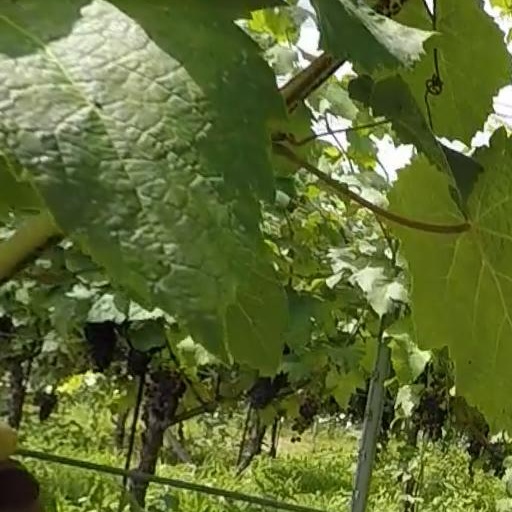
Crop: grape